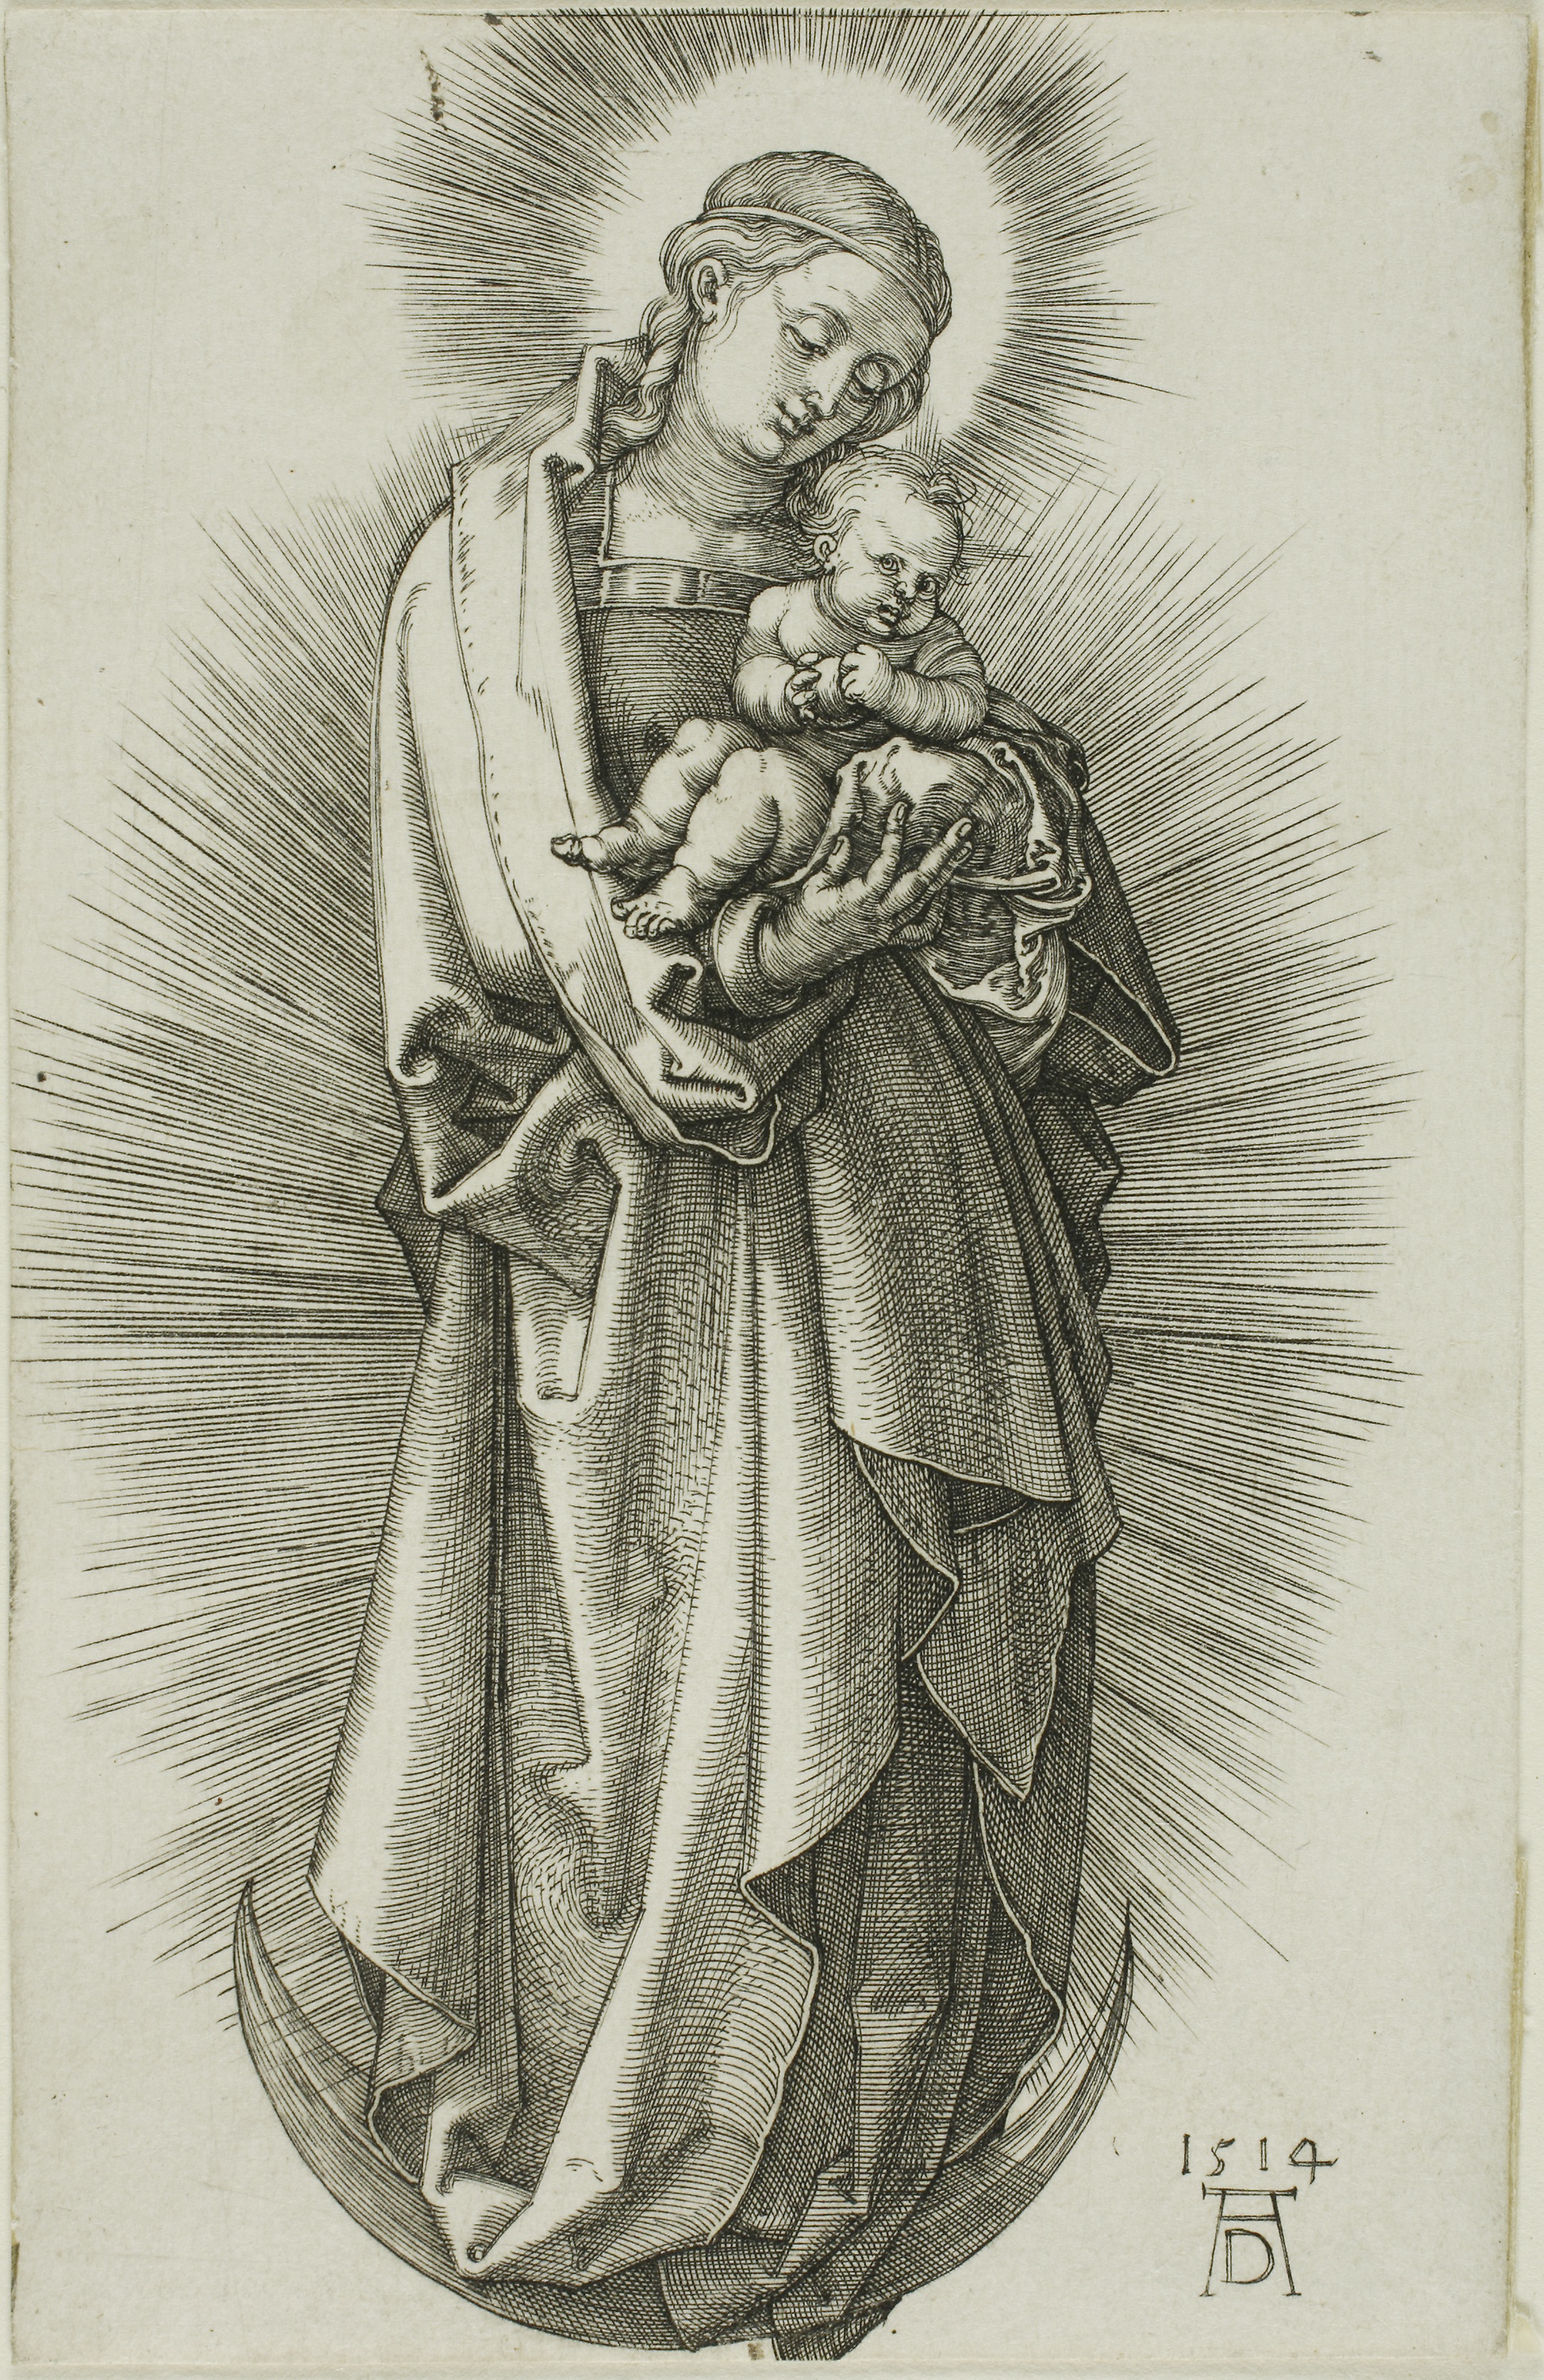
art, history, illustration, costume design, religion, artwork, drawing